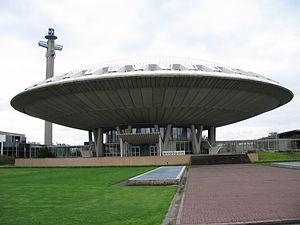
Evoluon, Eindhoven (Pays-Bas) -- Ouvert en 1966 à l'initiative de Frits Philips (1905-2005), ancien dirigeant du géant électronique batave, afin de célébrer les 75 ans de la firme, ce bâtiment futuriste est à l'origine un musée des sciences. Souffrant d'une concurrence de plus en plus forte, il ferme fin des années 1980. C'est aujourd'hui un centre de congrès.